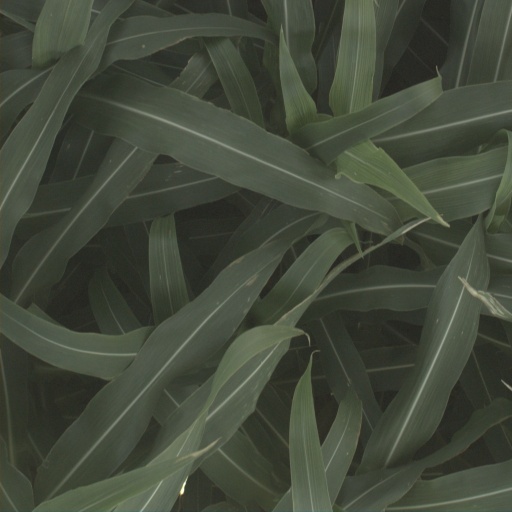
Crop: sorghum